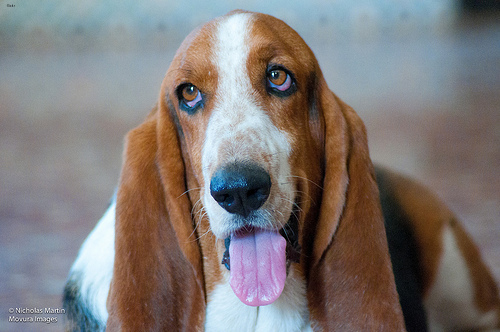
Animal: dog
Breed: basset_hound